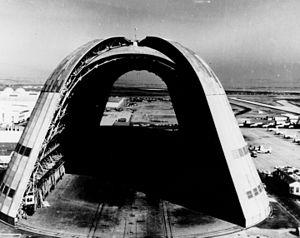
Moffett Federal Airfield est un aéroport civil et militaire situé au bord de la baie de San Francisco, entre Mountain View et Sunnyvale en Californie.